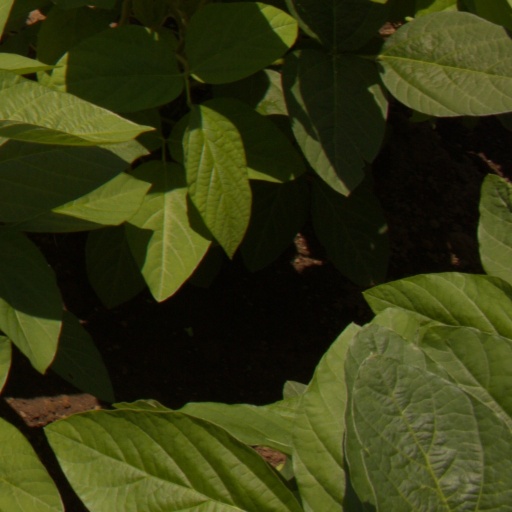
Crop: soybean